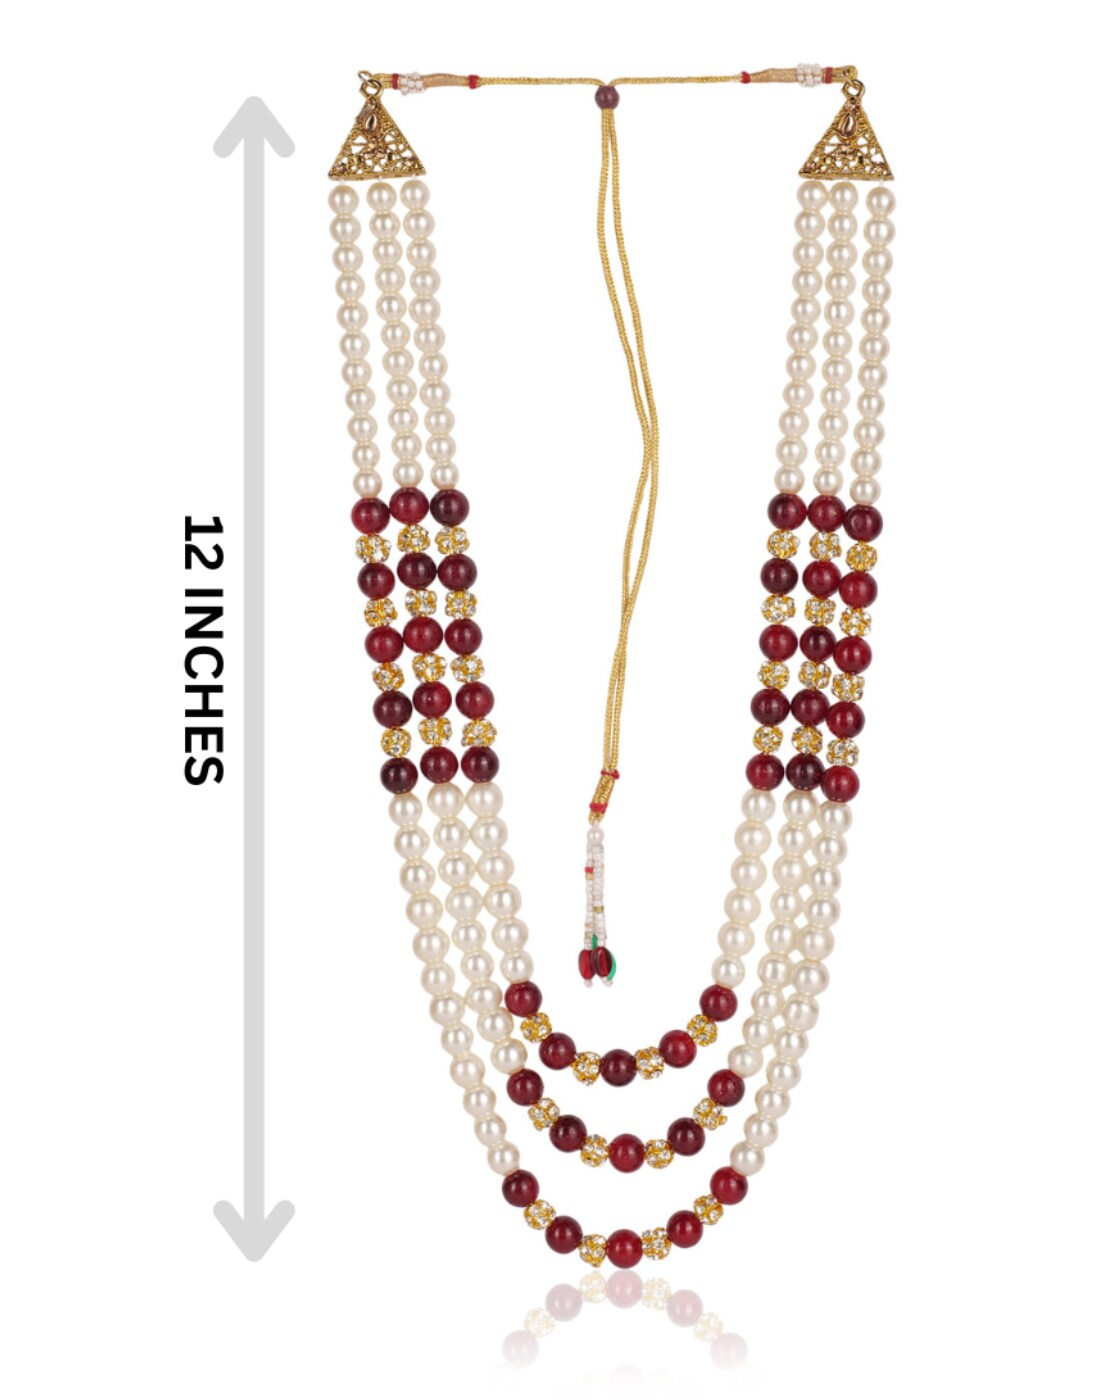
JIYANSHI FASHION: Dulha groom sherwani Necklace/Moti Mala for Men for wedding | Groom Mala and Brooch Set
Type: Chains
Brand: JIYANSHI FASHION
Price: Rs. 799
 Embrace elegance with our Sherwani Mala, a groom necklace that showcases meticulous craftsmanship for weddings. Our Dulha Moti Mala and captivating Kundan Mala are perfect additions to elevate your ensemble.
Features: COLORS : MAROON+WHITE,IDAL : MEN,TRENDING